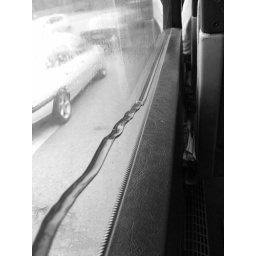
Water in bus window